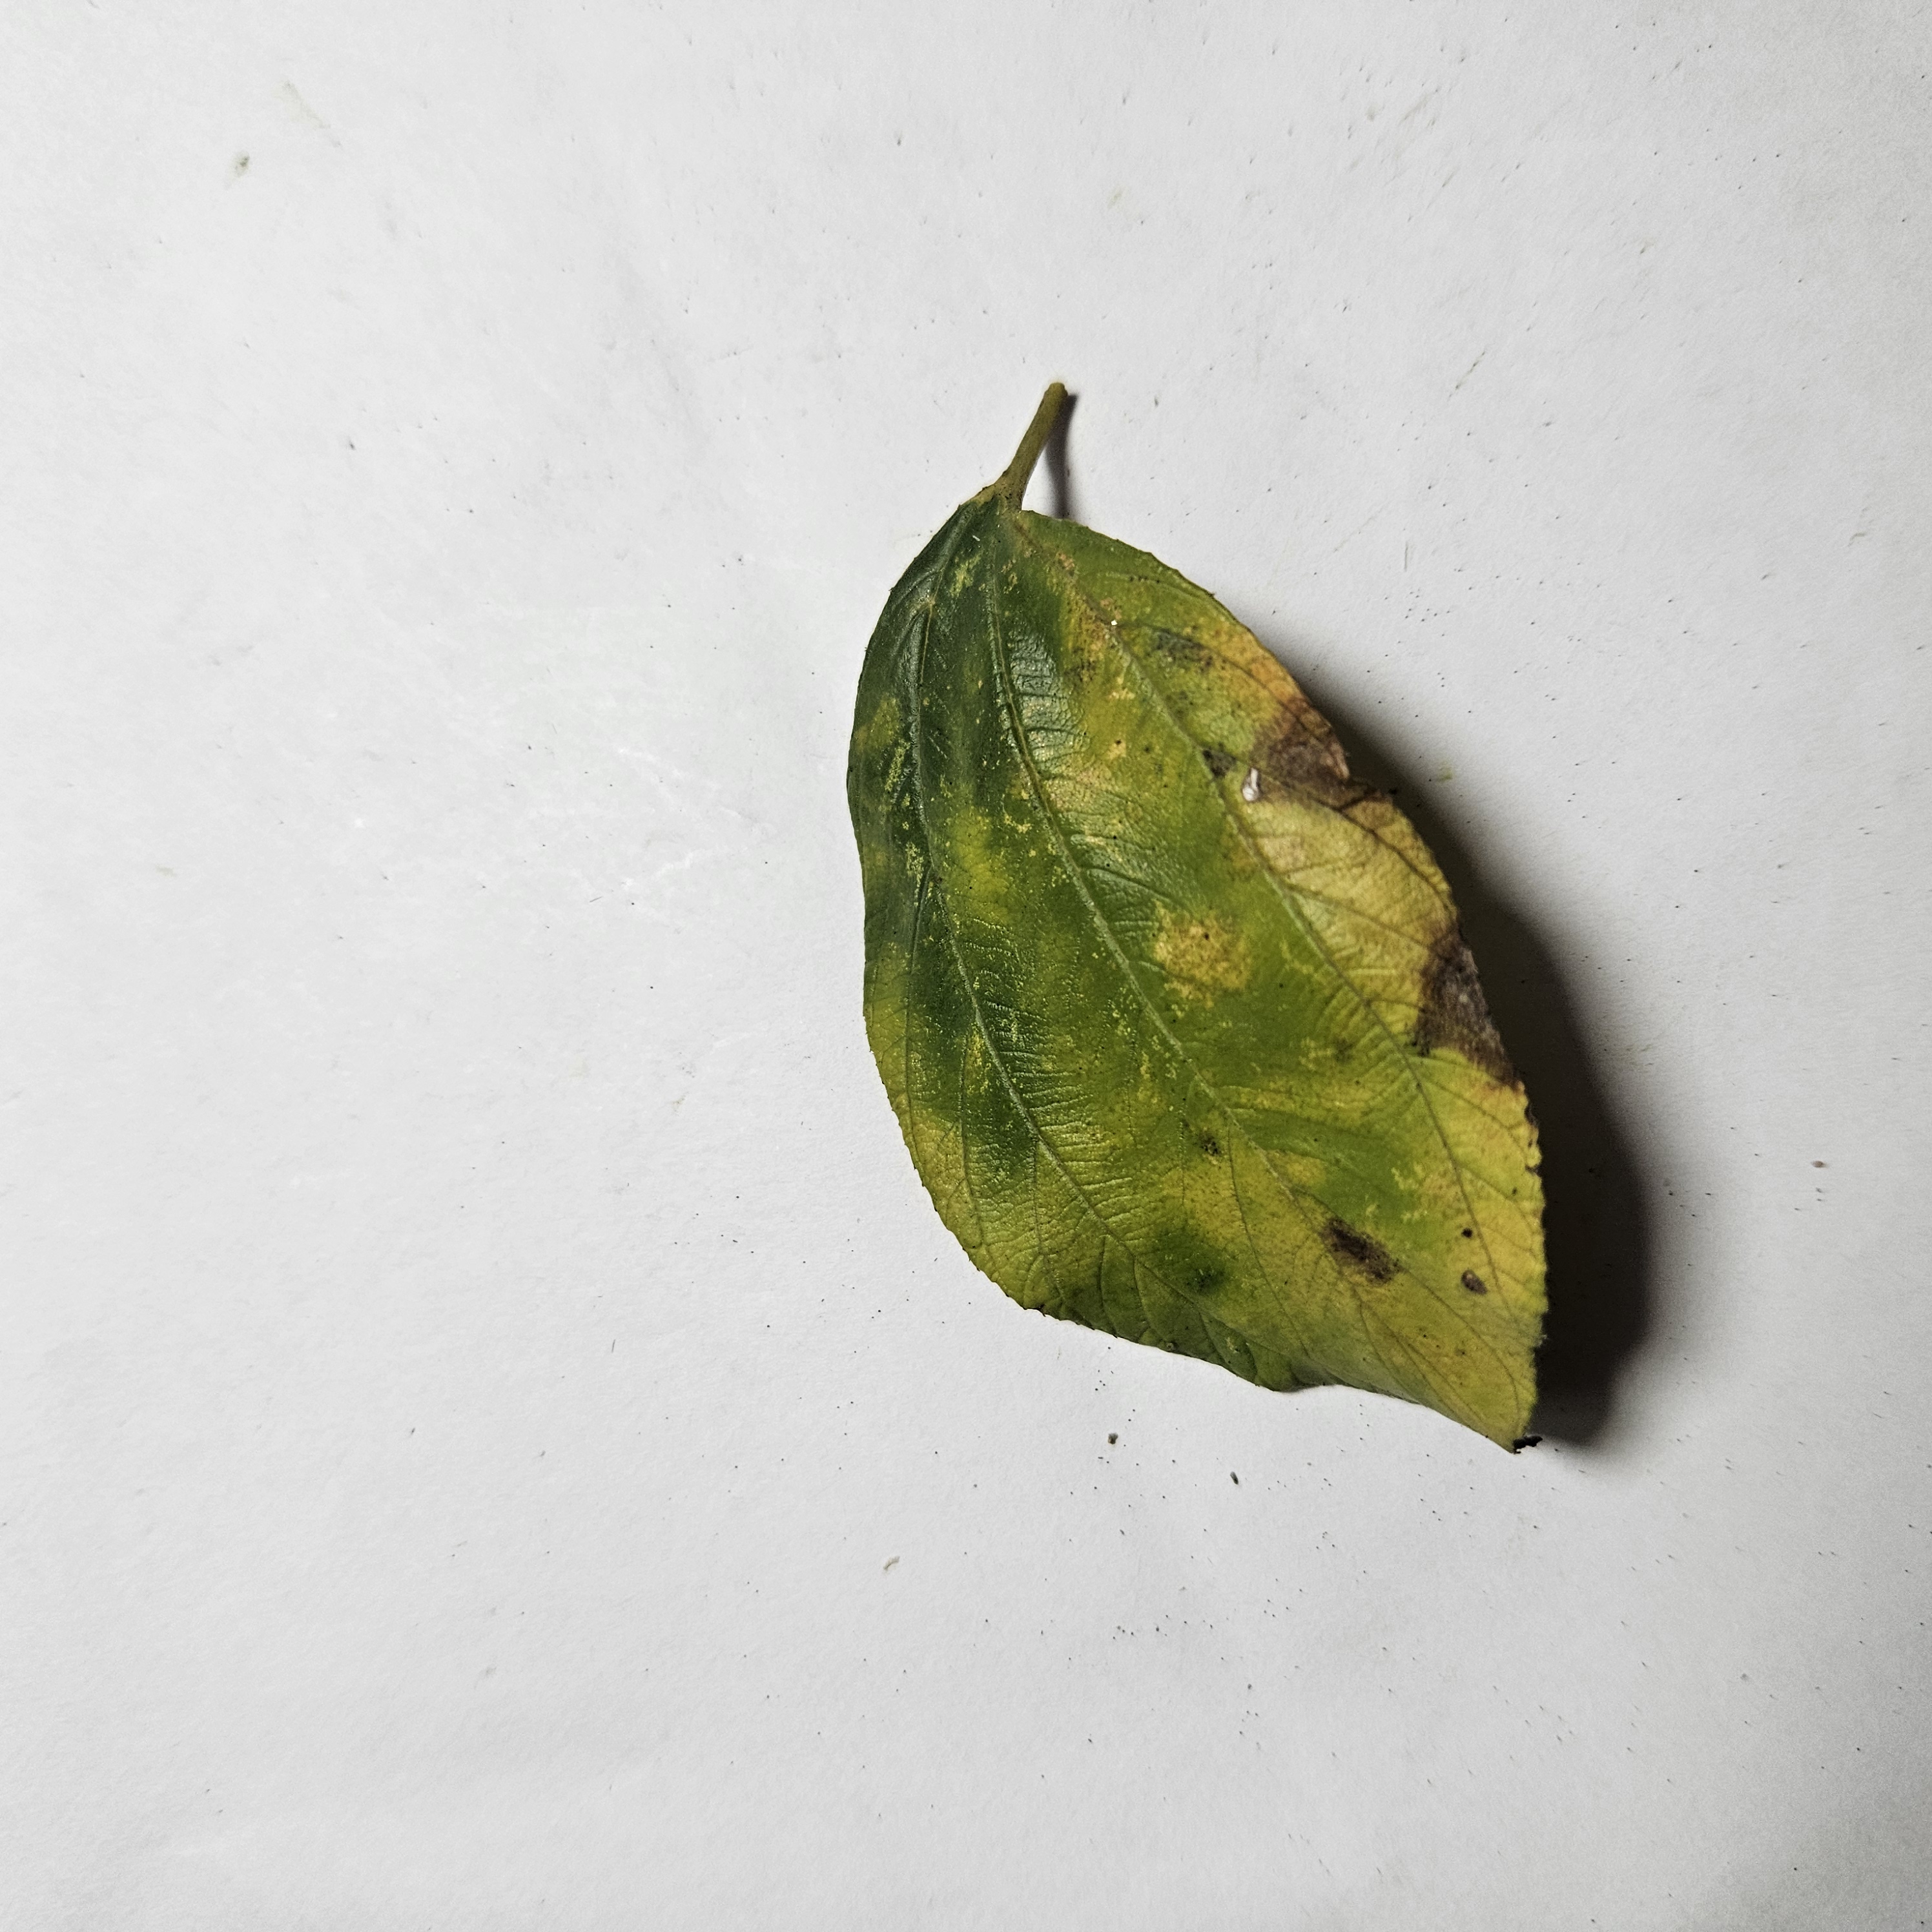
Label: Yellow